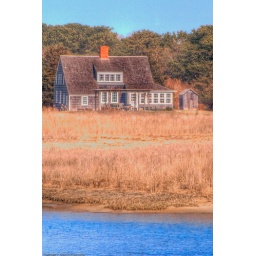
HDR, view of a house off a bridge in Quogue NY